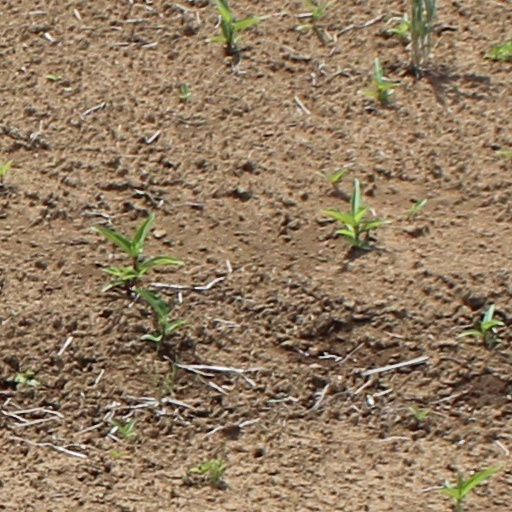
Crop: wheat